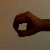
The image shows a hand gesture representing the number 0 in Indian Sign Language.